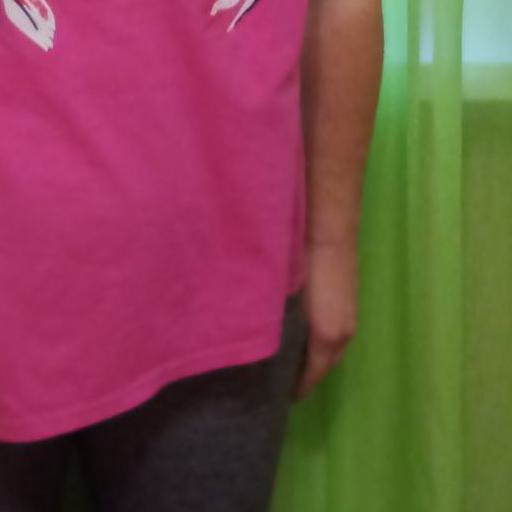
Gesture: no_gesture